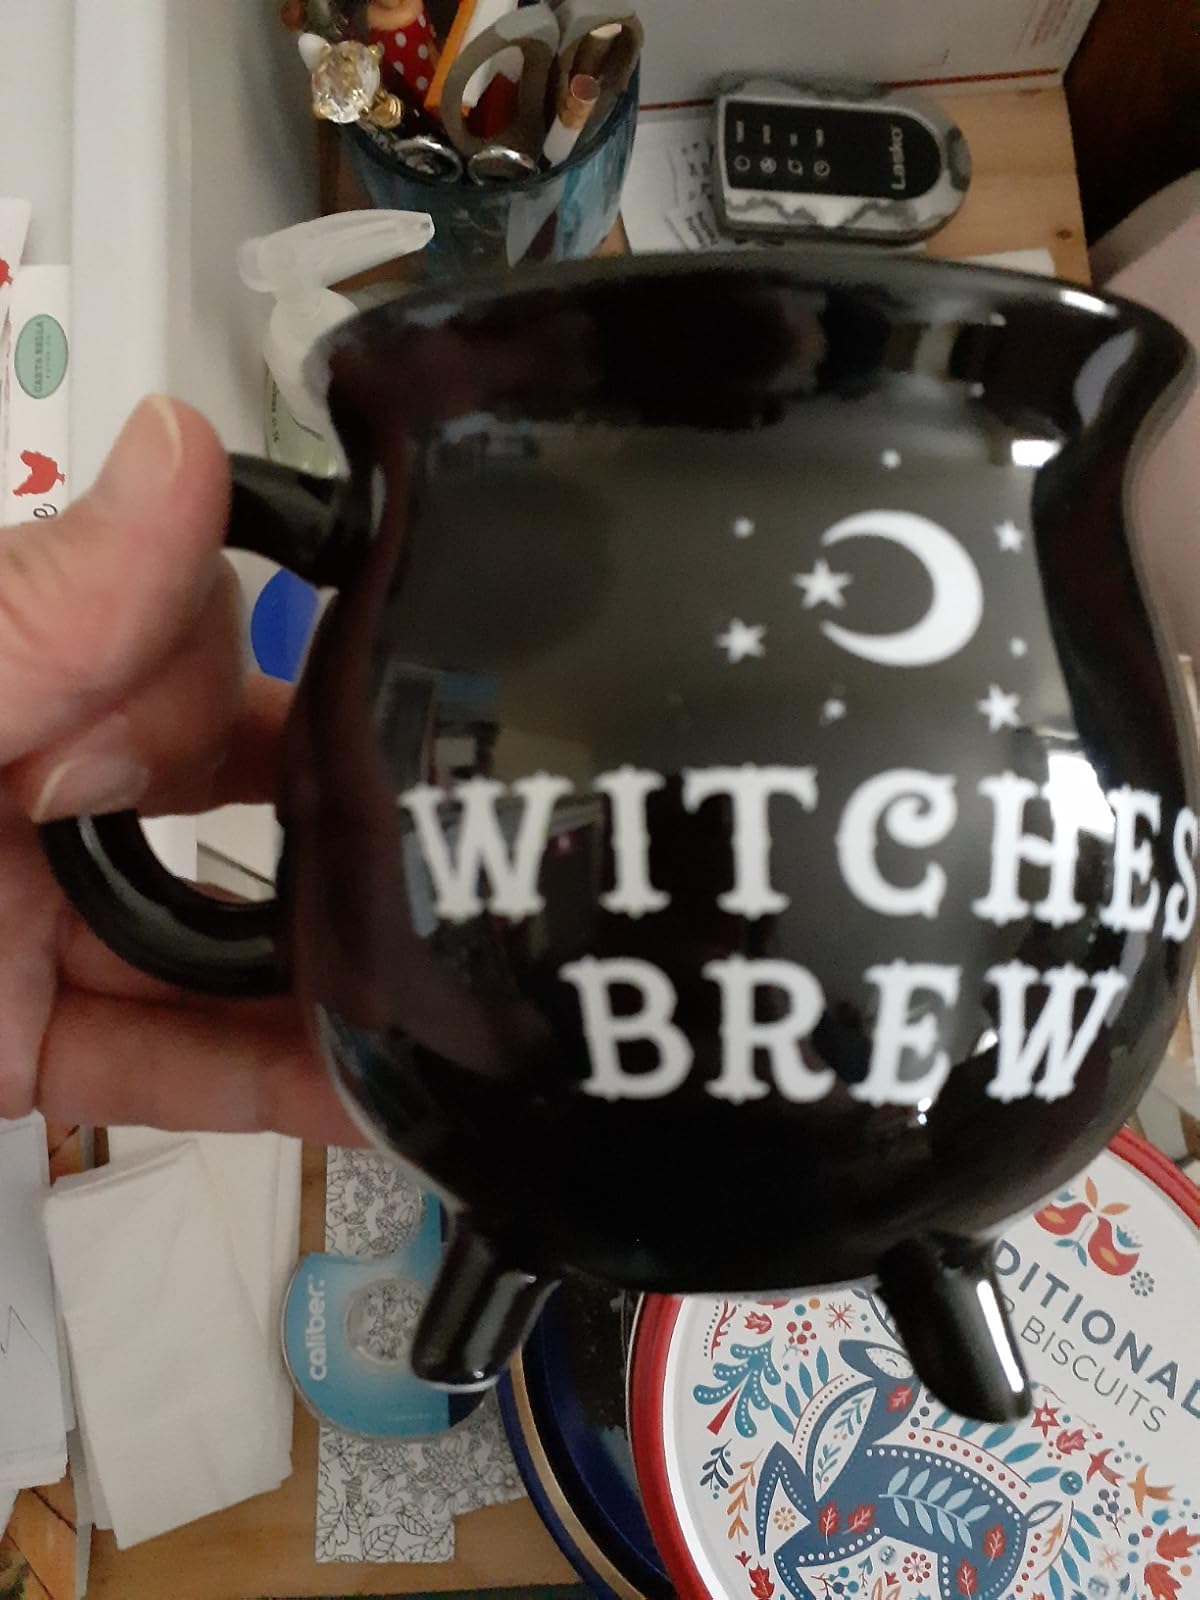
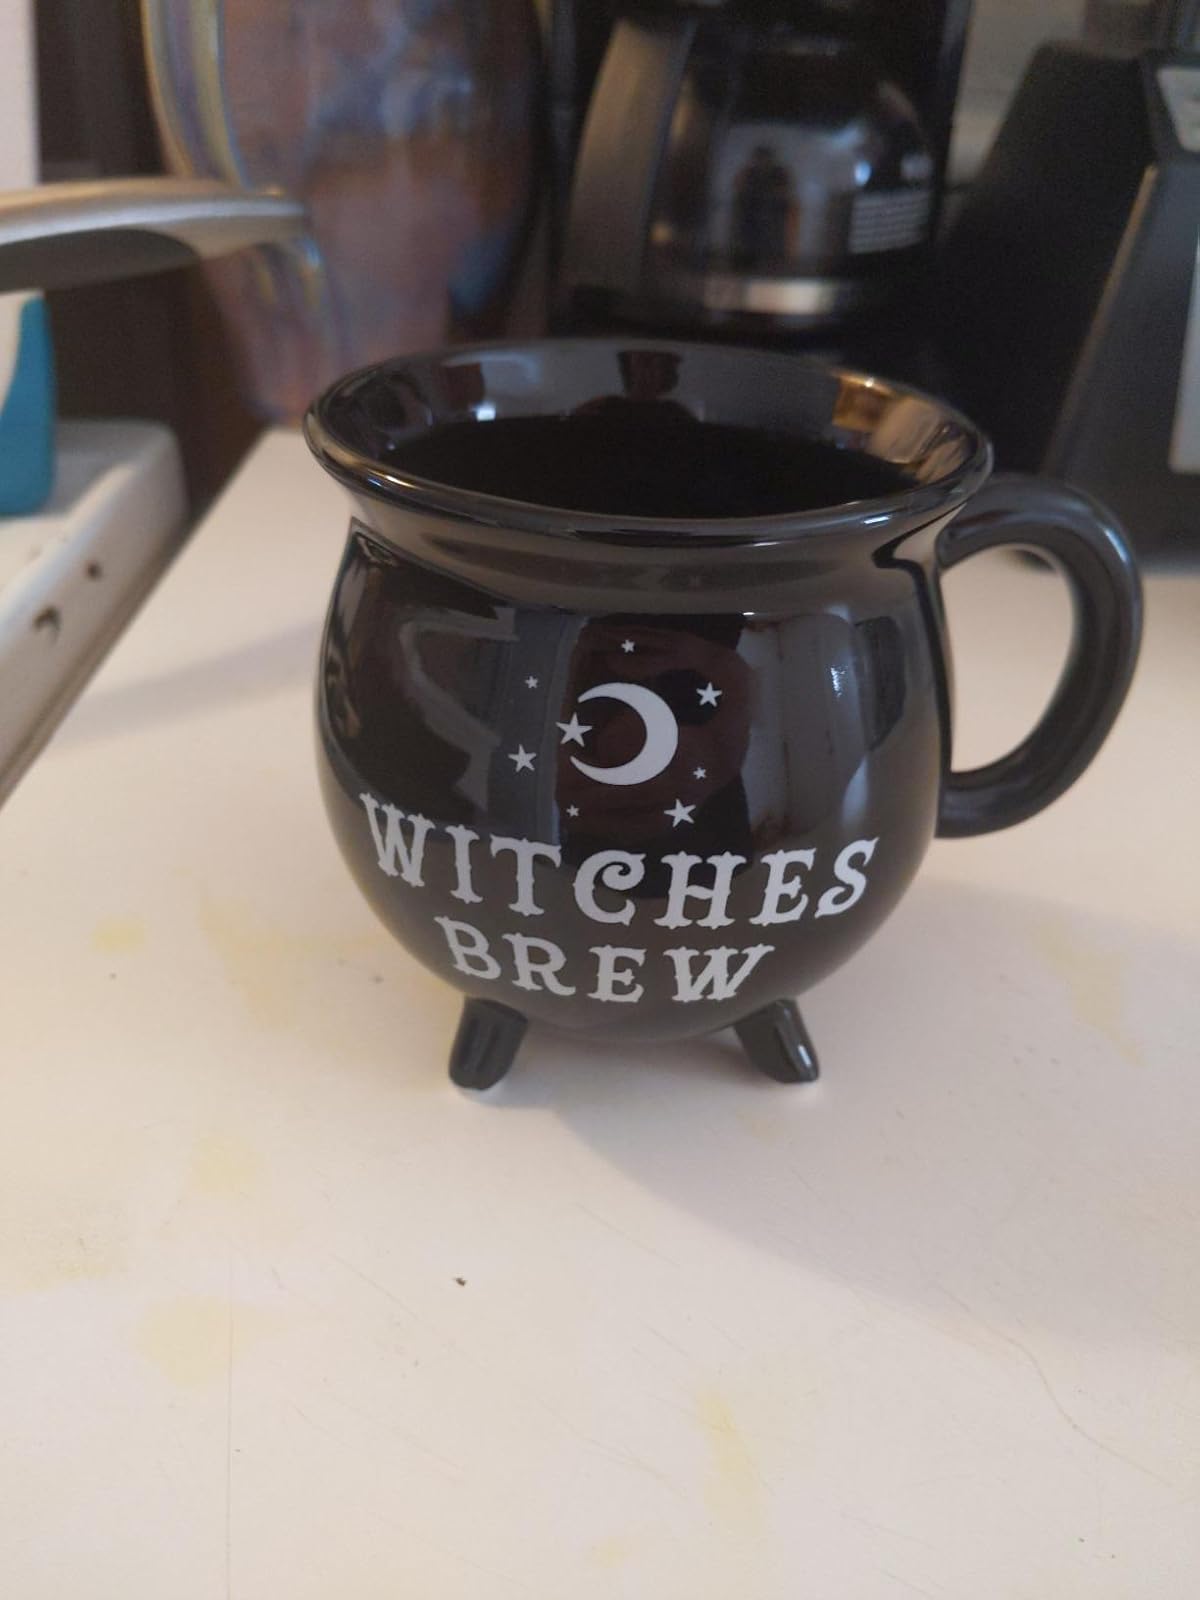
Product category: items_mug
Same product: yes